I Spit on Your Grave: Deja Vu

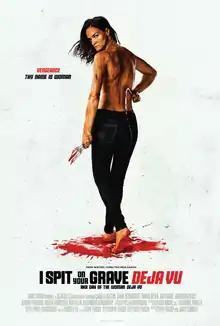
Promotional poster

I Spit on Your Grave: Deja Vu is a 2019 American rape and revenge horror film written and directed by Meir Zarchi. It stars Camille Keaton and Jamie Bernadette, and is a direct sequel to Zarchi's infamous 1978 film "I Spit on Your Grave".